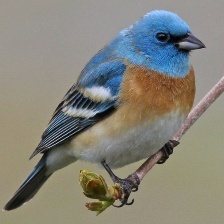
Species: LAZULI BUNTING
Scientific name: PASSERINA AMOENA
ImageNet parent category: indigo_bunting